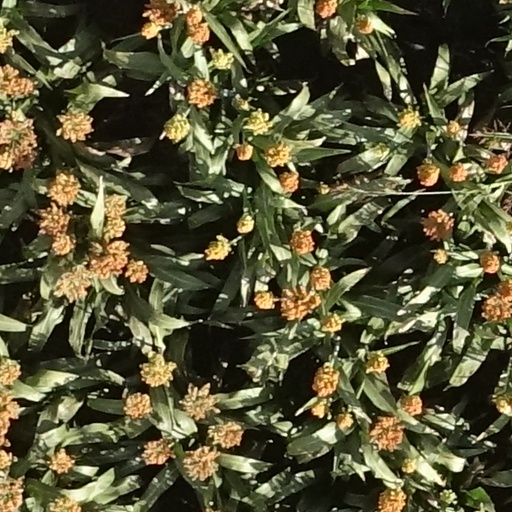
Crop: sorghum